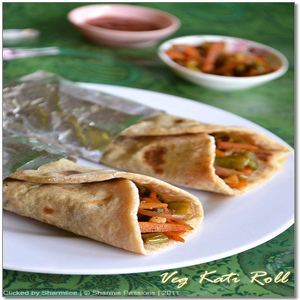
Dish: kathiroll